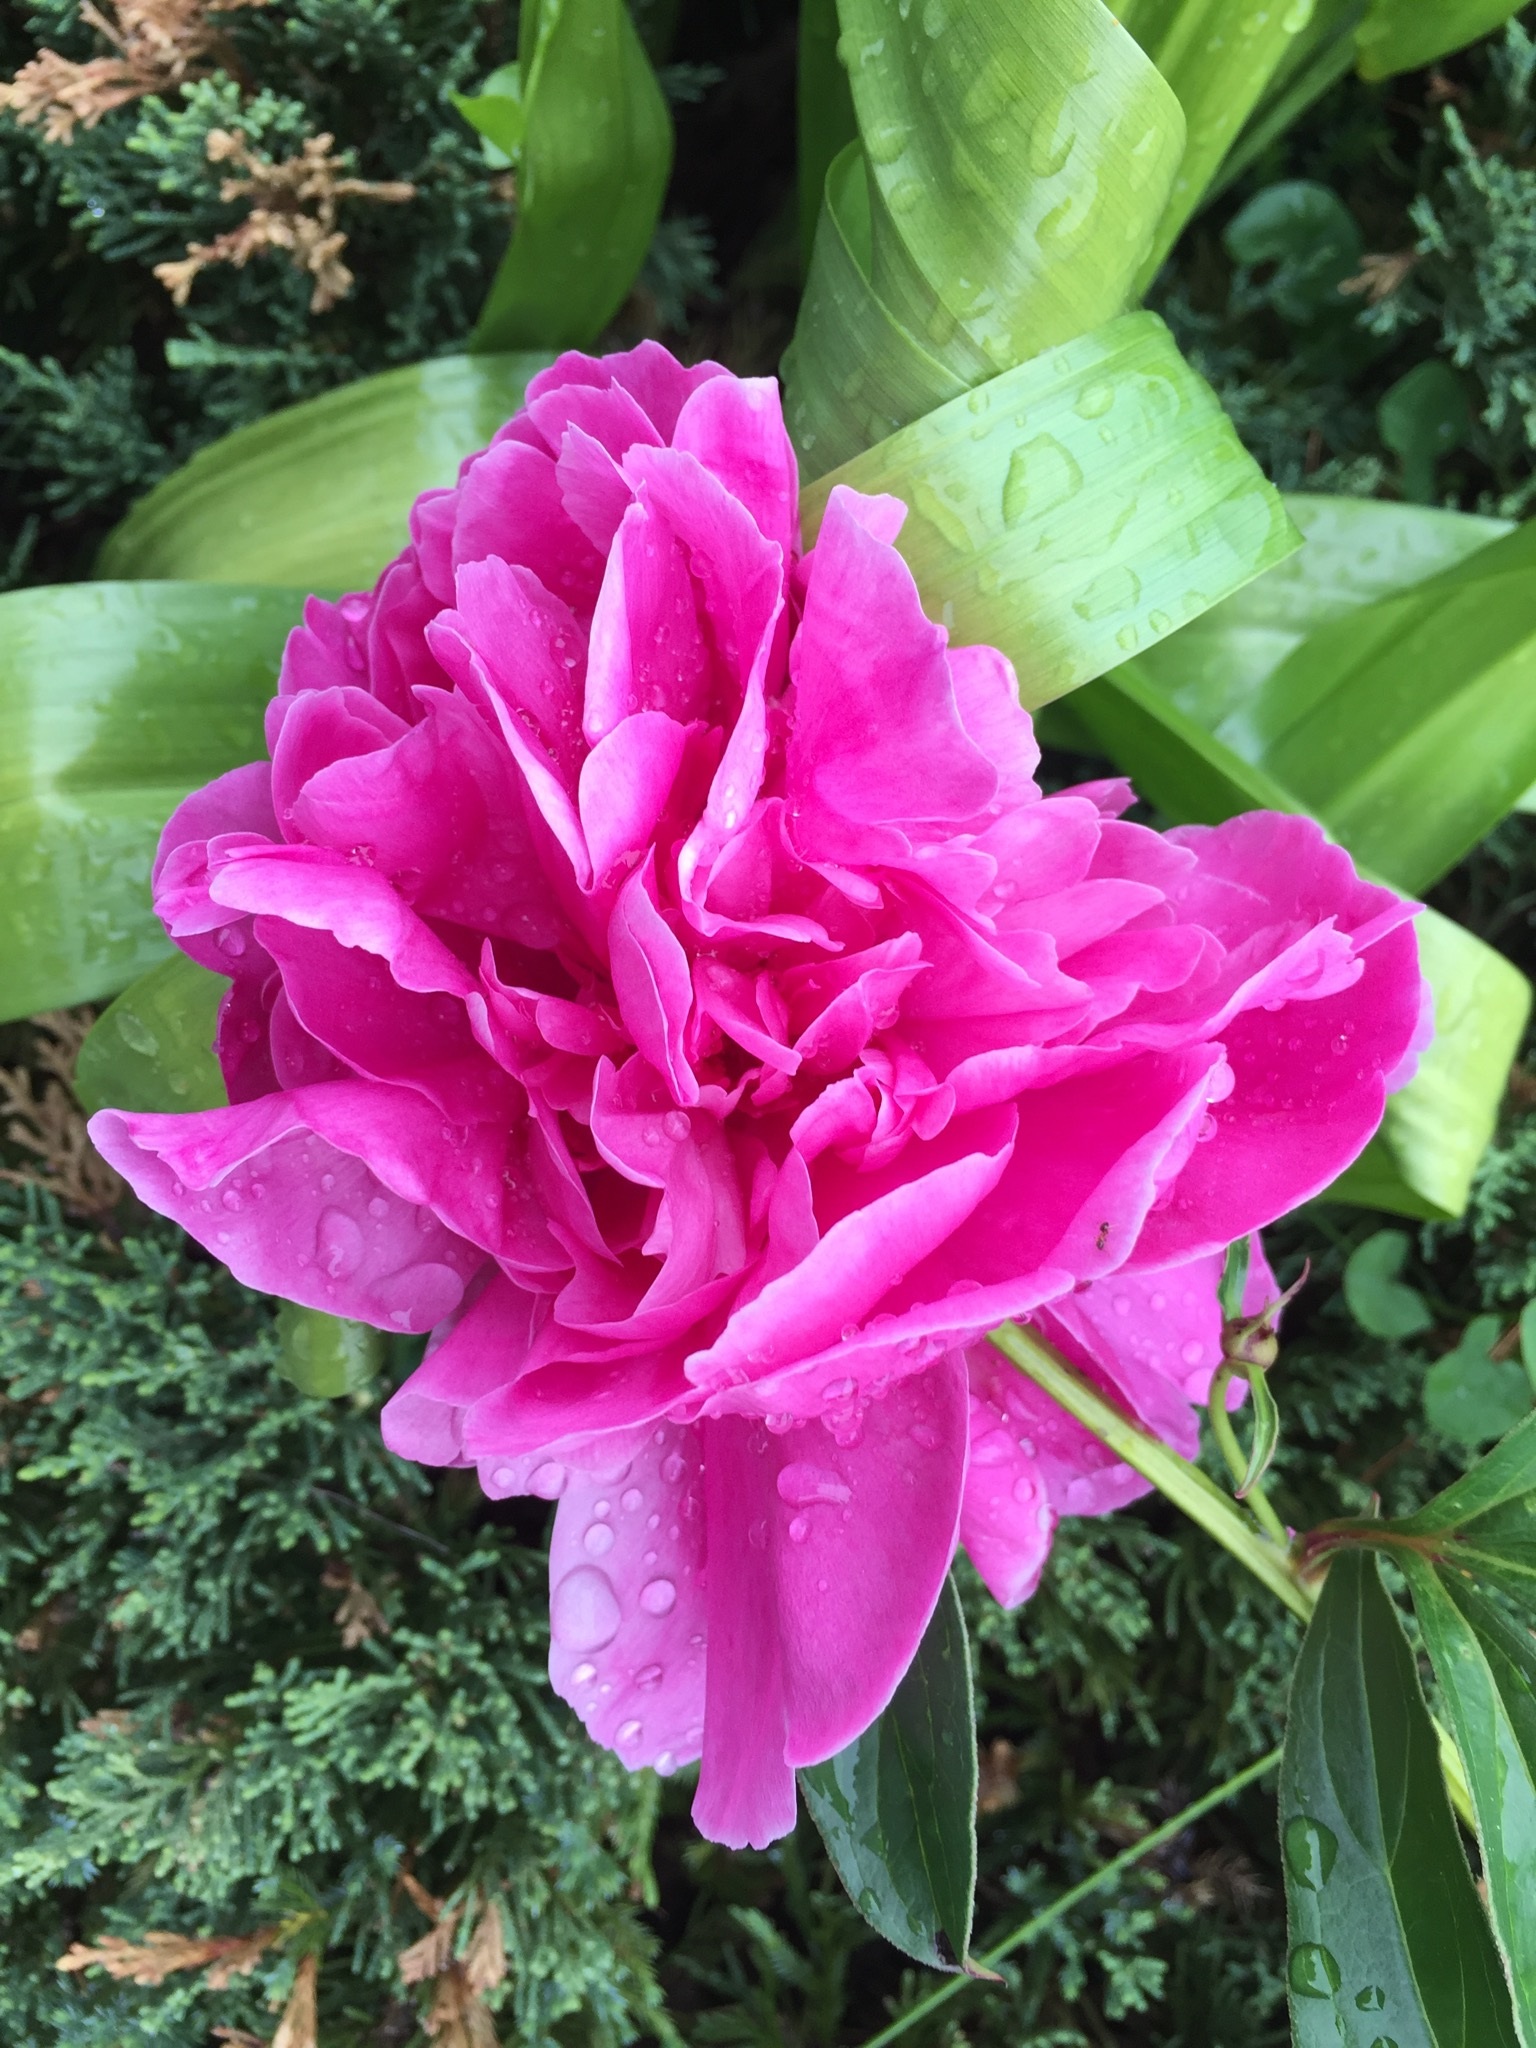
plant, flower, petal, bloom, rose, spring, botany, pink, flora, springtime, peony, pink flower, flowering plant, garden roses, land plant